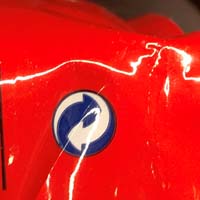
Plastic recycling code class: 8_no_plastic